Dorofeeva

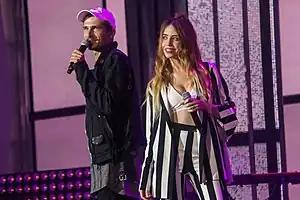
Vremya i Steklo performing in 2016 in Vitebsk.

Dorofieieva passed the internet casting to become the female soloist in the duo Vremya i Steklo, alongside rapper . The duo was produced by Potap. With this, Dorofieieva moved back to Kyiv. In December 2010, the duo released their first single, which only acquired mild commercial success in their native Ukraine. In the subsequent years, Dorofieieva toured Ukraine with Vremya i Steklo alongside Potap & Nastya.